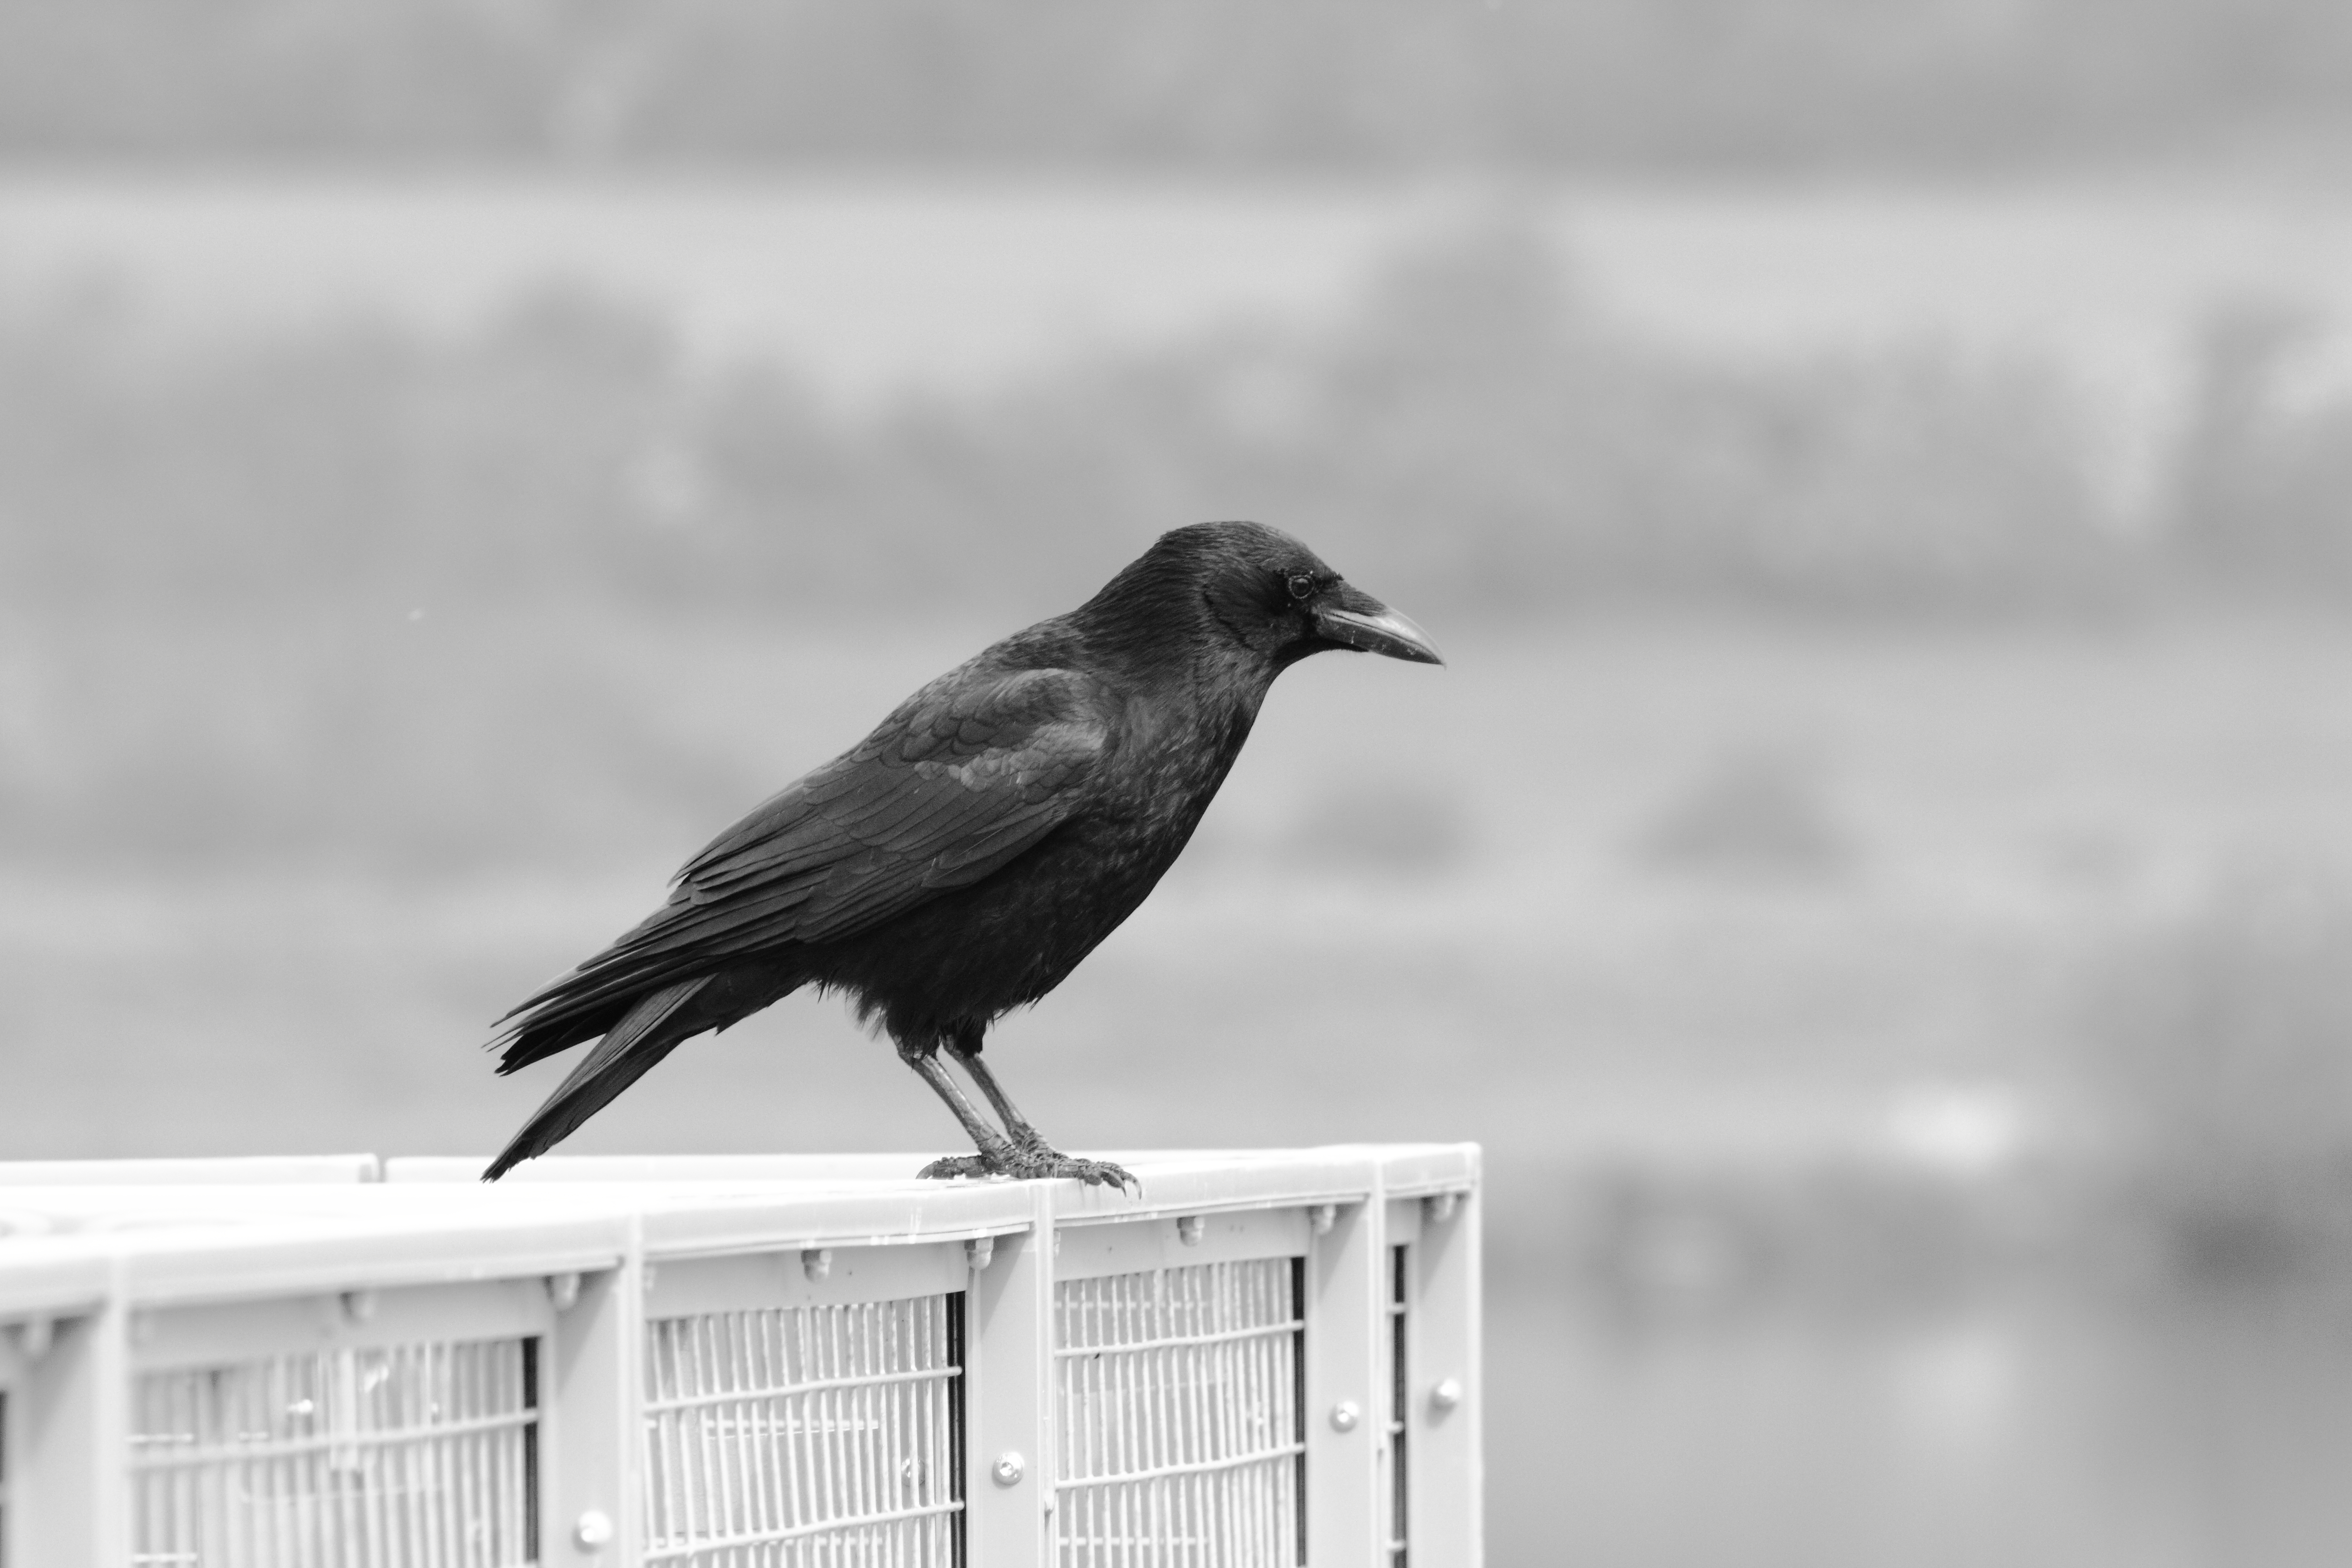
bird, wing, black and white, animal, beak, black, monochrome, fauna, crow, vertebrate, raven, talons, american crow, monochrome photography, perching bird, crow like bird